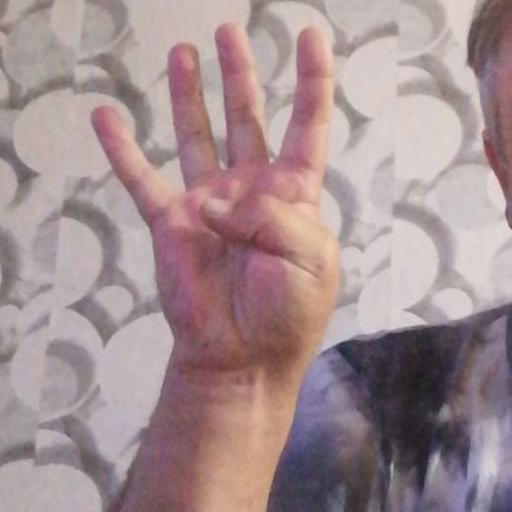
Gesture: four